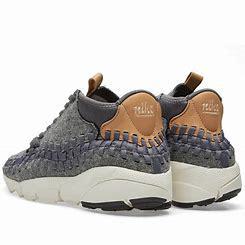
Brand: Nike
Model: Air Footscape Woven Chukka